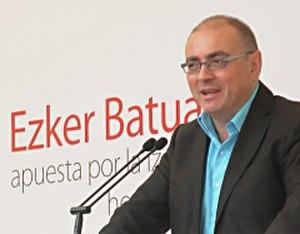
Ezker Batua-Berdeak est une organisation politique du Pays basque où prennent part différents partis, groupes sociaux et des citoyens indépendants de gauches. Il constitue le relatif politicien de la gauche unie, avec lequel elle est confédérée, en Pays basque. Il est défini comme un mouvement social et politique « assigné à la gauche transformatrice en Euskadi ».